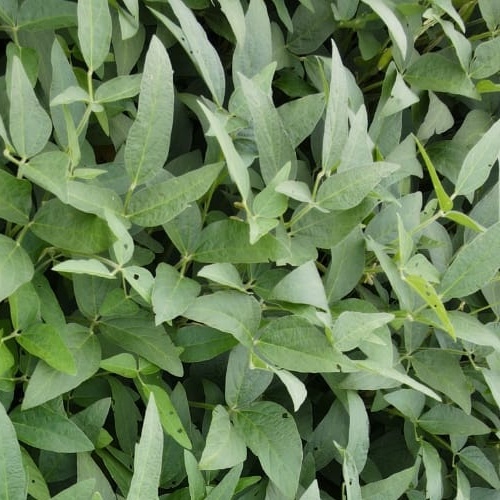
Label: Diabrotica_speciosa